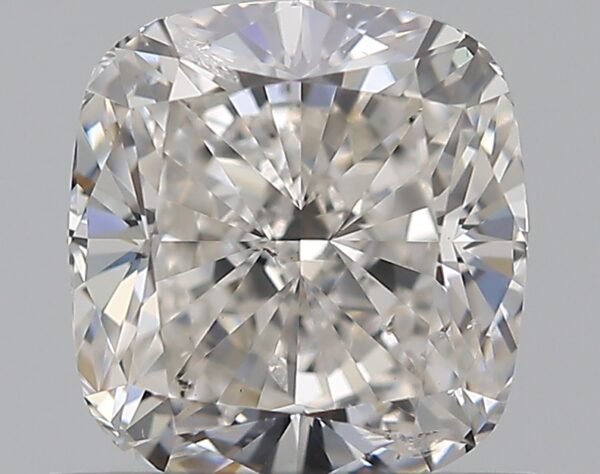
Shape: cushion
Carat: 1.01
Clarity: SI2
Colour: F
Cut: EX
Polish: EX
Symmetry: EX
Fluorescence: VS
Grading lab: GIA
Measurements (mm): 5.83 x 5.46 x 3.8